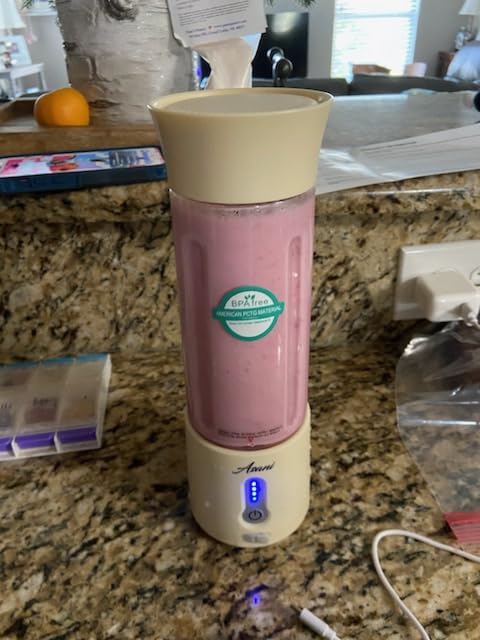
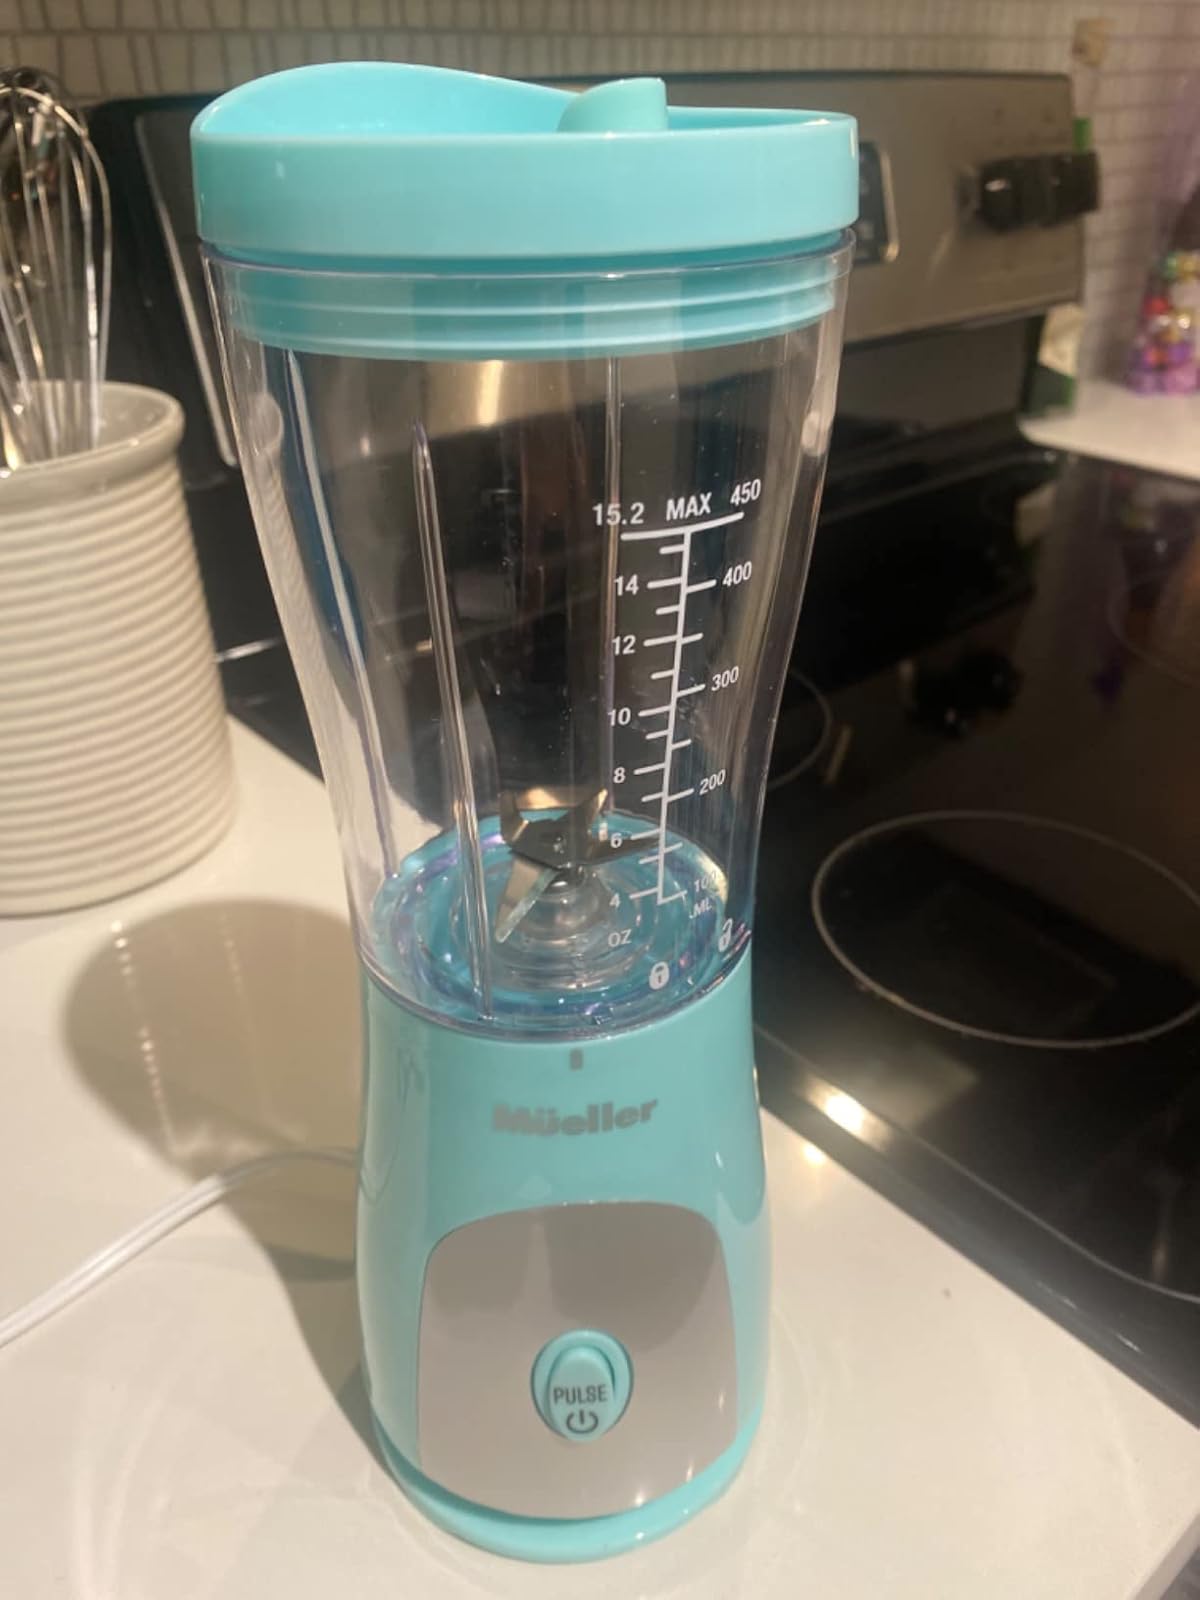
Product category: items_blender
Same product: no